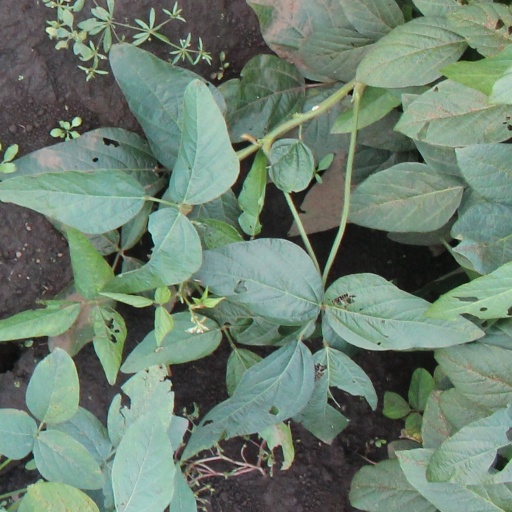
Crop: soybean